Orson Welles Paul Masson advertisements

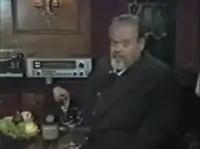
Beethoven

The first Paul Masson ad had Welles listening to the opening of Beethoven's Symphony No. 5 on a record player, and remarking: